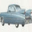
Label: automobile